Dolphin (emulator)

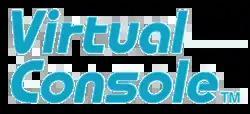
Virtual Console logo

Dolphin is backwards compatible with WiiWare and Virtual Console titles. This is include platforms such as the Nintendo Entertainment System, Super Nintendo, Nintendo 64, TurboGrafx-16 (or TurboGrafx-CD), Sega Master System, Sega Genesis, SNK Neo Geo, and the Commodore 64. The MSX is exclusive only to the NTSC-J region. For the full library of all Virtual Console titles see Lists of Virtual Console games.